Timeline of the Israeli–Palestinian conflict in 2023

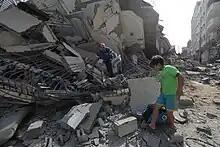
Ruins of a residential area in Gaza City on 9 October 2023

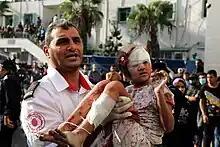
A man carrying a bloodied and bandaged child.

The Al-Ahli Arab Hospital explosion killed hundreds of Palestinians taking refuge at a hospital. Israel said the explosion was caused by an errant Palestinian missile. An Islamic Jihad spokesman denied responsibility.